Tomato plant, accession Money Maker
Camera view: horizontal (90 deg, fisheye); turntable rotation: 300 degrees
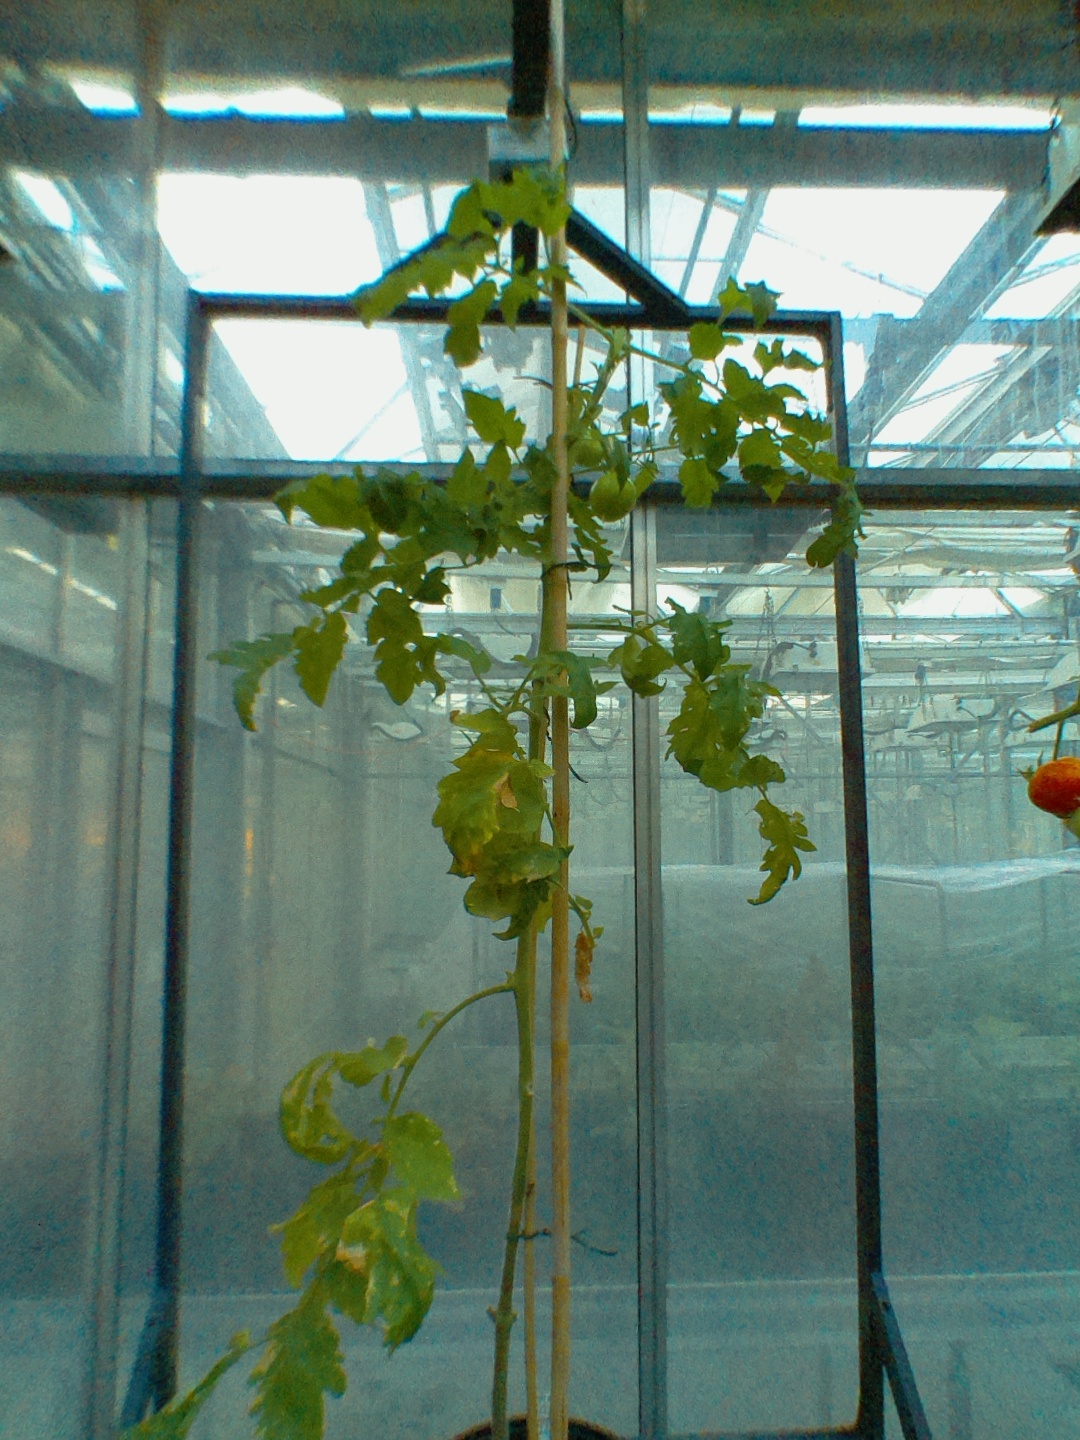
BBCH growth stage 79: 90% -100% of final fruit size